The Orphan of Anyang

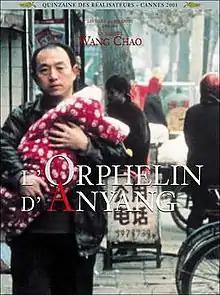

The Orphan of Anyang is a 2001 Chinese film from Sixth Generation writer-director Wang Chao. It is Wang's first feature film as director (he had previously served as an assistant director to Chen Kaige), and is based on a novel written by the director. The film constitutes the first part of a loose trilogy on life in modern China, followed by "Day and Night" (2004), and "Luxury Car" (2006). The film was produced by the independent Beijing-based Laurel Films, founded by screenwriter Fang Li. International distribution was by the French company Onoma.